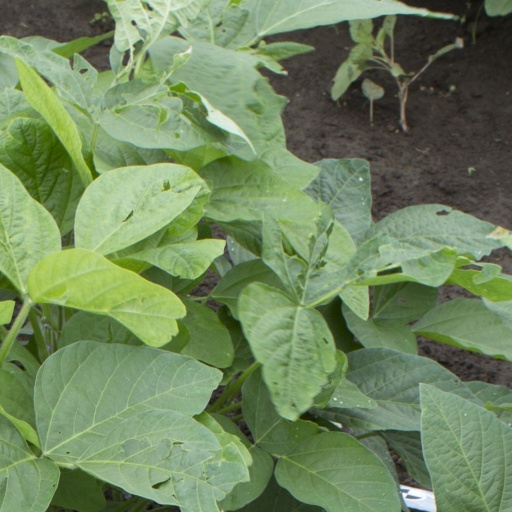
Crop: soybean